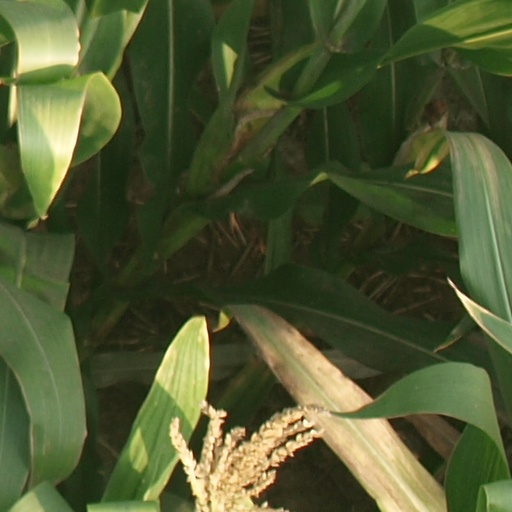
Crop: maize; corn